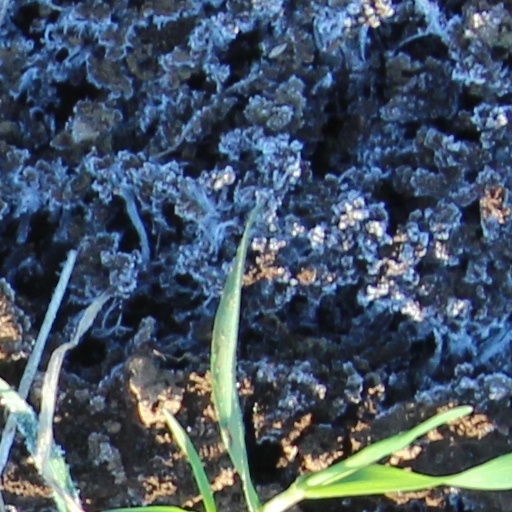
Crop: wheat